Hejaz

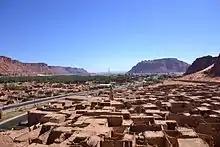
The city of al-Ula in 2012. The city's archaeological district is in the foreground, with the Hijaz Mountains in the background.

One or possibly two megalithic dolmen have been found in Hejaz.